Tower Square (Atlanta)

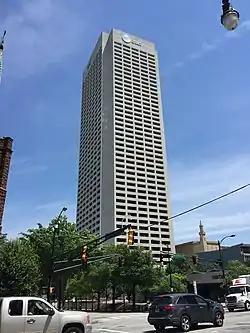
Tower Square, when it was AT&T Midtown Center (2016)

Tower Square (formerly known as BellSouth Center, Southern Bell Center, and AT&T Midtown Center I) is a , 47-story skyscraper located in Midtown Atlanta Georgia. Completed in 1982, it served as the regional headquarters of BellSouth Telecommunications, which does business as AT&T Southeast, and was acquired as part of AT&T's acquisition of BellSouth. BellSouth Corporate headquarters was located in the Campanile building, also in Midtown. By 2020, AT&T had vacated its offices.